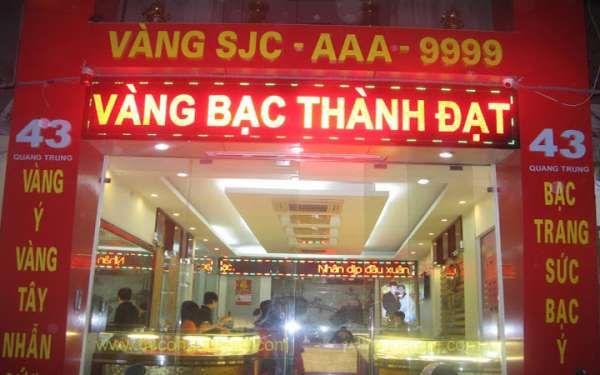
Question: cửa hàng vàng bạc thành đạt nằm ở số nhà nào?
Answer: số 43